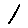
Label: 1